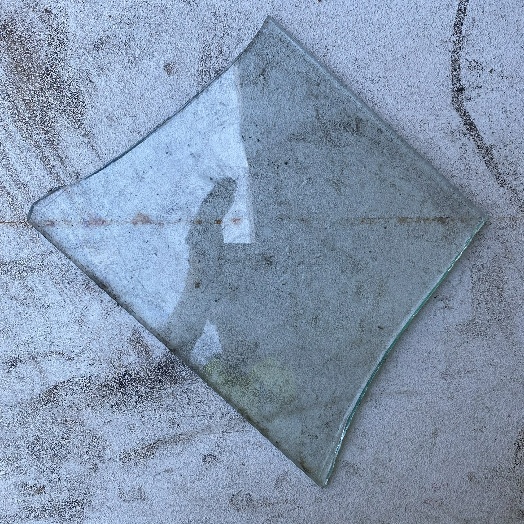
Label: Glass